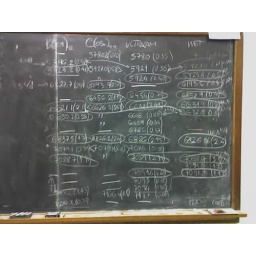
The board in 89 - not showing the star field but showing Maja's table for PG0014